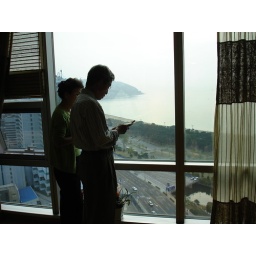
standing in the window of my Aunt's living room.